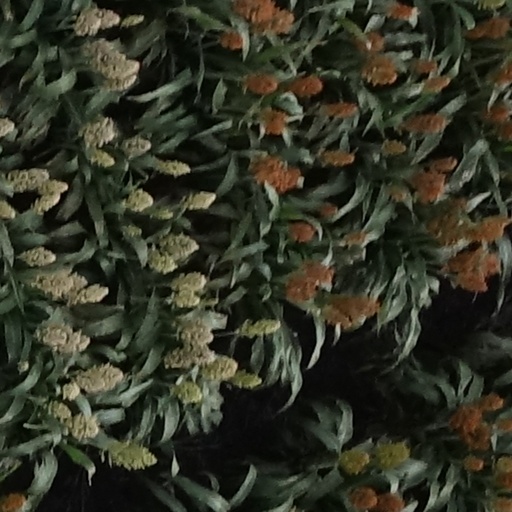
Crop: sorghum